Sir Charles Nicholson, 1st Baronet, of Harrington Gardens

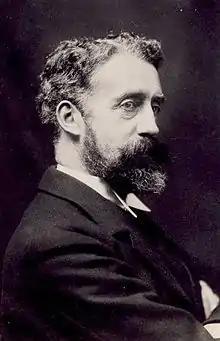
Charles Nicholson, circa 1910

Sir Charles Norris Nicholson, 1st Baronet (30 July 1857 – 29 November 1918) was the Liberal Member of Parliament for Doncaster from 1906 to 1918.